Lancelet

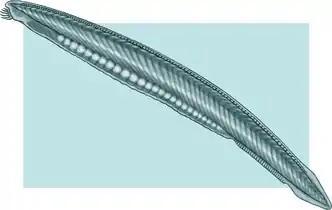
The lancelet is a small, translucent, fish-like animal that is one of the closest living invertebrate relatives of the vertebrates.

The lancelets were traditionally seen as the sister lineage to the vertebrates; in turn, these two groups together (sometimes called Notochordata) were considered the sister group to the Tunicata (also called Urochordata and including sea squirts). Consistent with this view, at least ten morphological features are shared by lancelets and vertebrates, but not tunicates. Newer research suggests this pattern of evolutionary relationship is incorrect. Extensive molecular phylogenetic analysis has shown convincingly that the Cephalochordata is the most basal subphylum of the chordates, with tunicates being the sister group of the vertebrates. This revised phylogeny of chordates suggests that tunicates have secondarily lost some of the morphological characters that were formerly considered to be synapomorphies (shared, derived characters) of vertebrates and lancelets. Lancelets have turned out to be among the most genetically diverse animals sequenced to date, due to high rates of genetic changes like exon shuffling and domain combination.